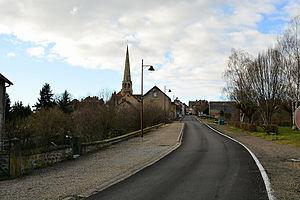
Rue menant au centre ville.
Buxières-les-Mines est une commune française, située dans le département de l'Allier en région Auvergne-Rhône-Alpes.